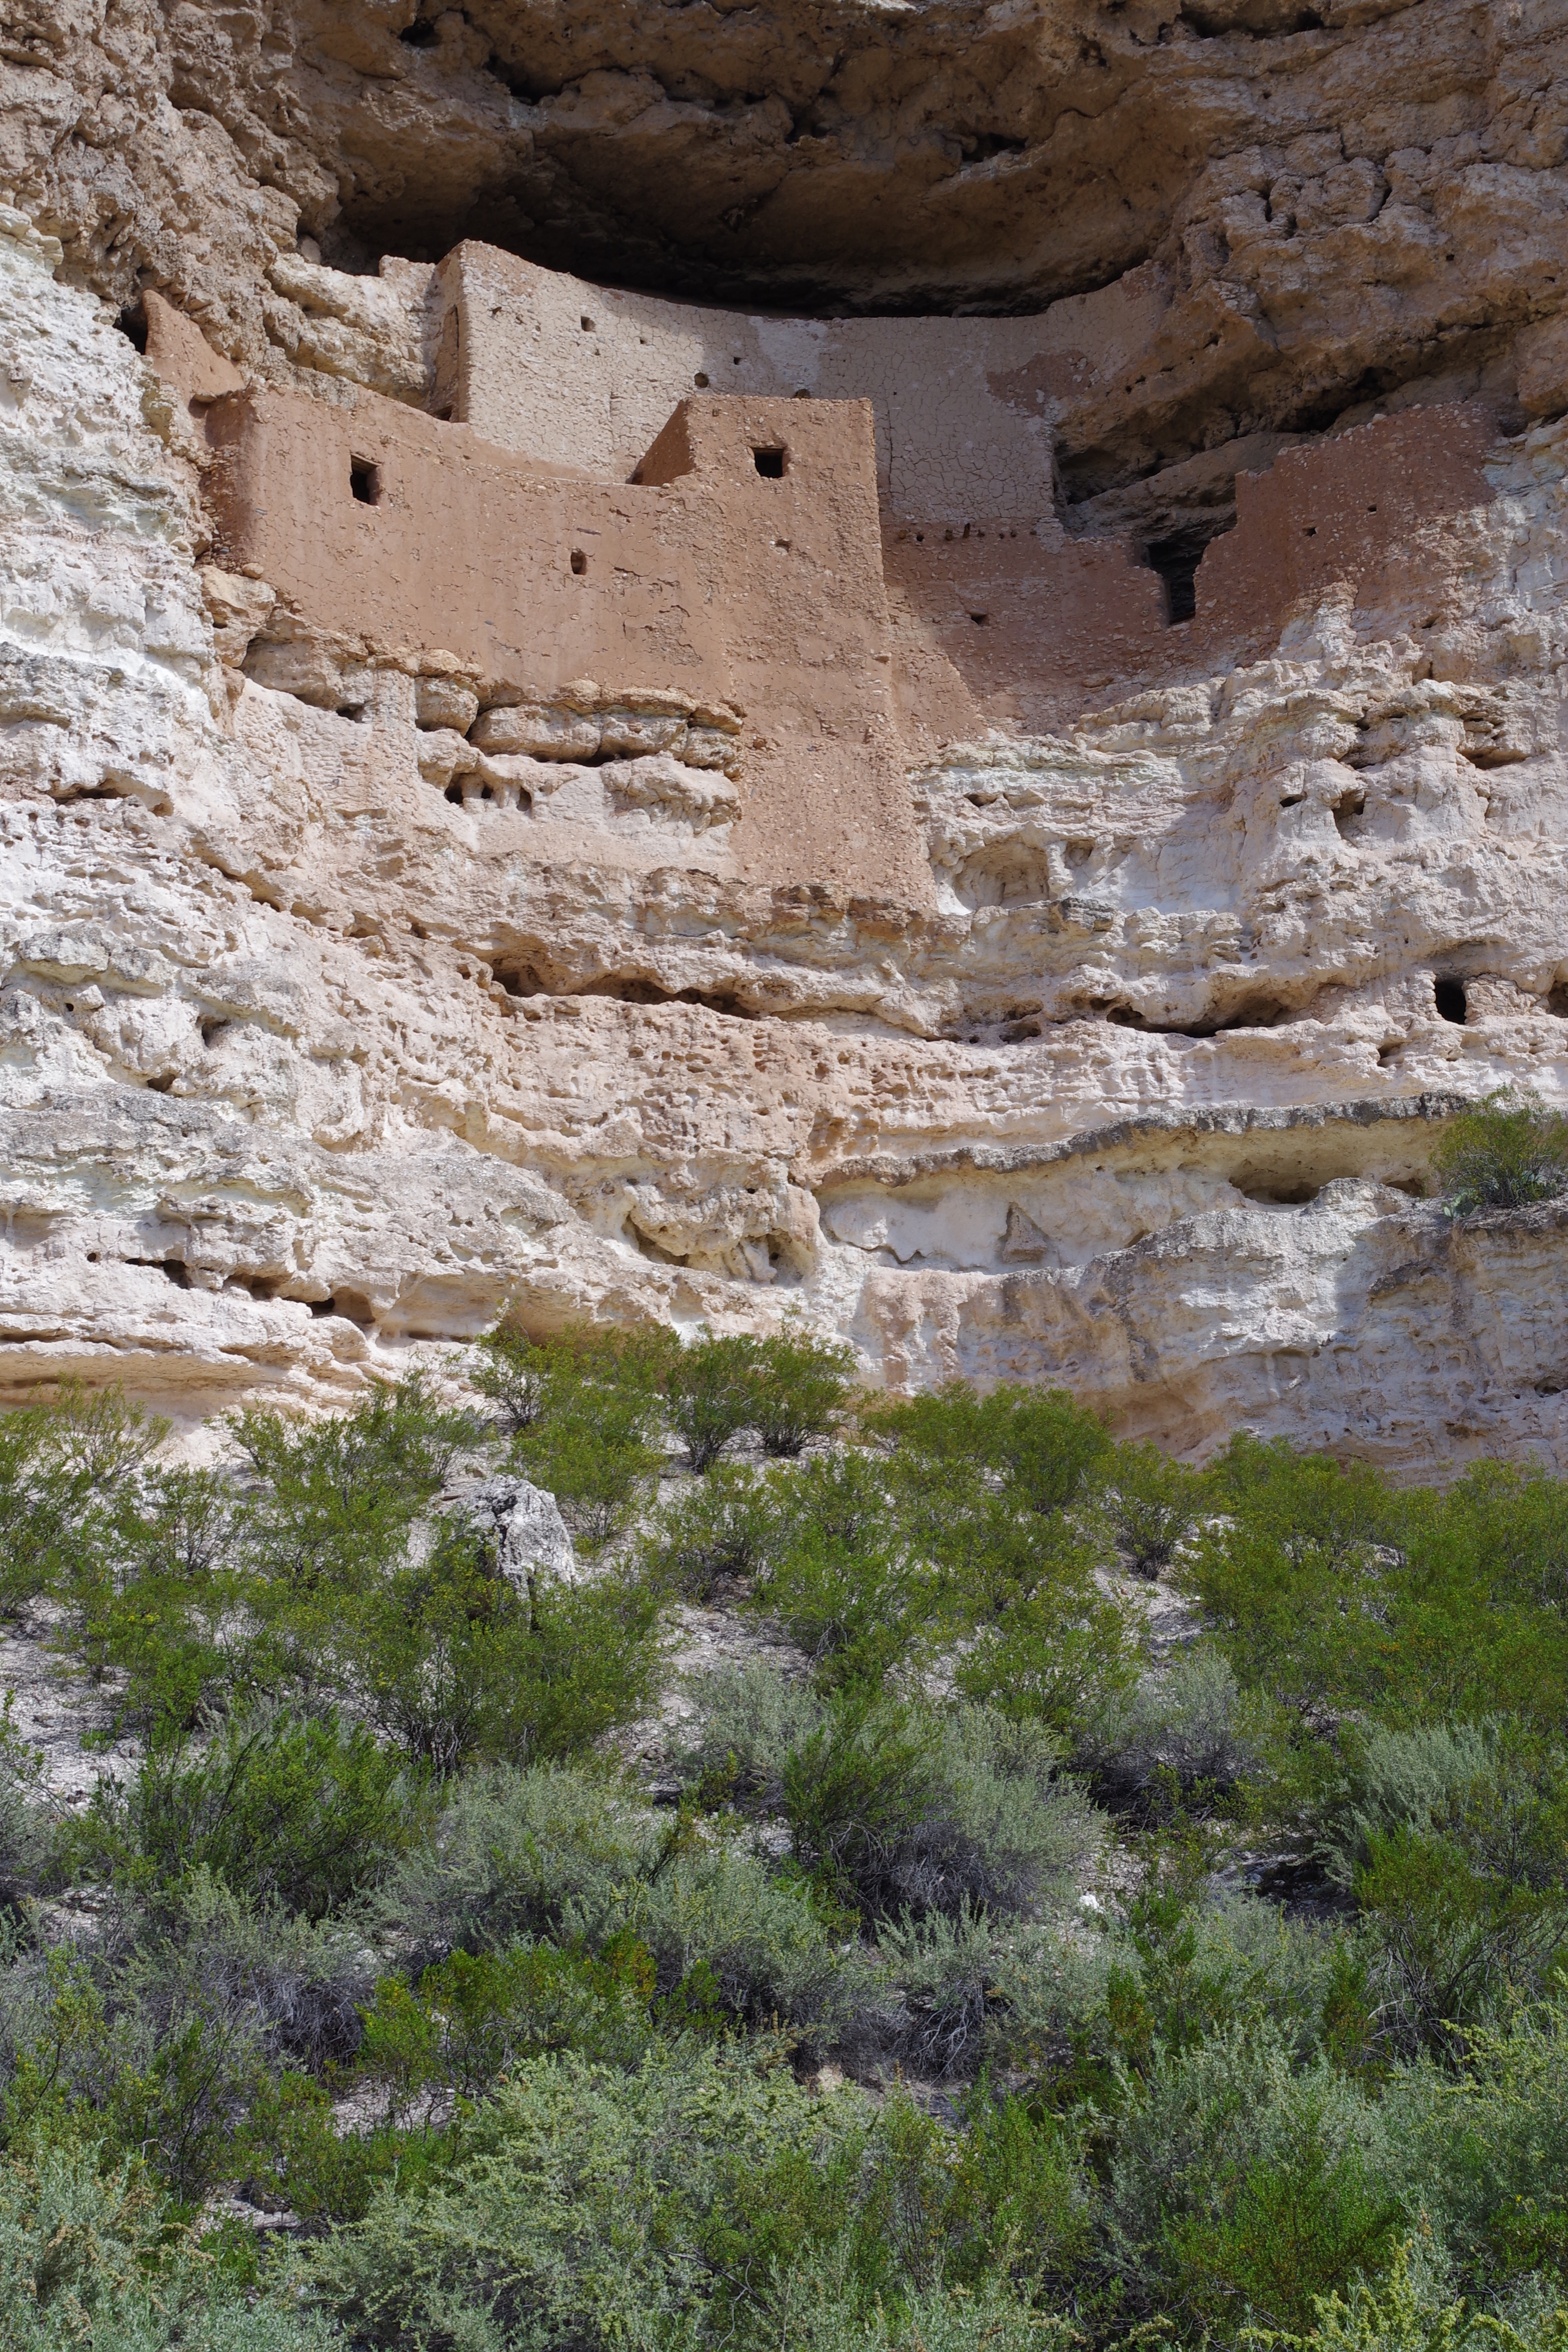
rock, valley, formation, cliff, arch, canyon, terrain, dwelling, geology, ruins, badlands, plateau, wadi, bedrock, native american, landform, montezuma, ancient history, geographical feature, montezuma castle